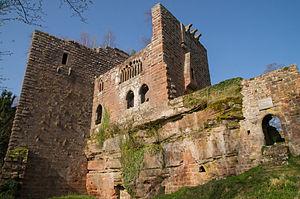
Le château du Wasenbourg est une ruine du XIIIᵉ siècle situé dans le département du Bas-Rhin, au cœur des Vosges du Nord. Il culmine à 432 mètres sur la colline du Reisberg.